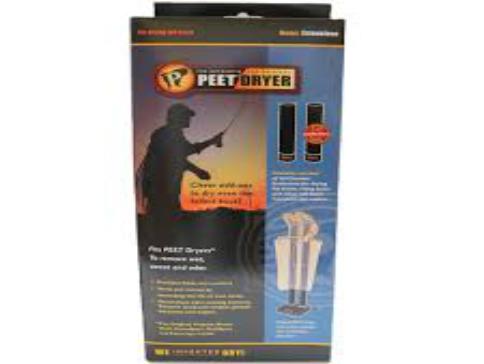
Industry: Necessities